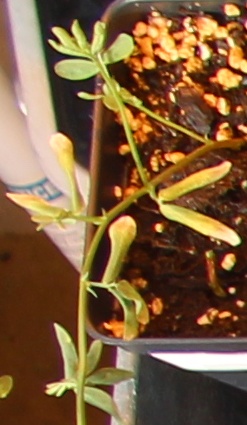
Label: Lentil